Democratic Republic of the Congo–Rwanda border

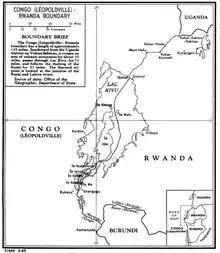
Border map from 1965

There was a brief border clash between the two countries in 2012, which resulted in a few soldiers being killed. Additional alleged cross-border shellings happened during a period of heightened tensions between the two countries.